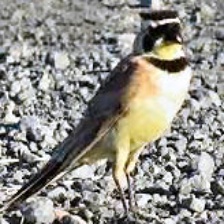
Species: HORNED LARK
Scientific name: EREMOPHILA ALPESTRIS